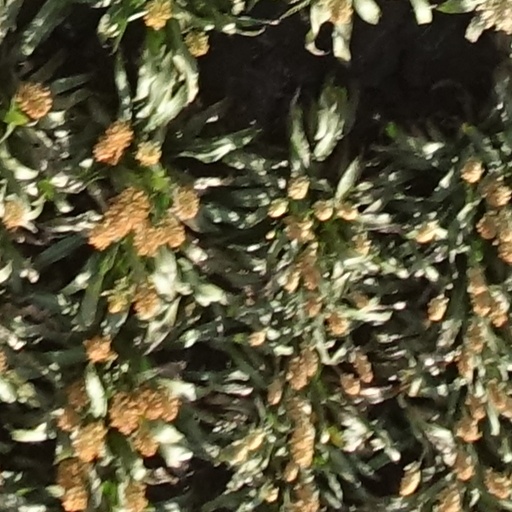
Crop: sorghum